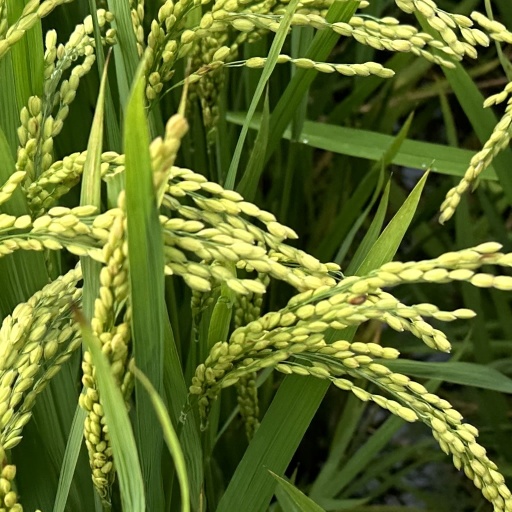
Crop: rice